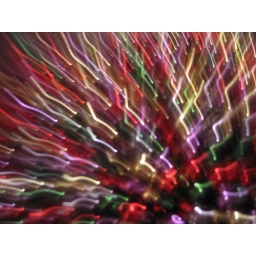
Very simple camera play with some christmas shiny beads under a christmas tree :)